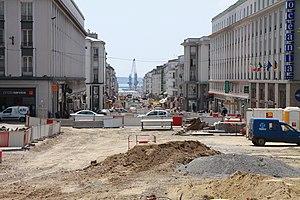
La rue de Siam est l’artère principale du centre-ville reconstruit de Brest. La rue Saint-Pierre, l'ancien nom de la rue, fut tracée par Vauban comme l'une des artères principales de la ville qu’était Brest, avec la Grand-rue plus importante.
Le tramway de Brest, actuellement composé d'une seule ligne exploitée par RD Brest, fait partie du réseau Bibus. Il a été mis en service en 2012, marquant le retour de ce mode de transport dans la cité du Ponant après 68 ans d'absence.